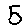
Label: 5